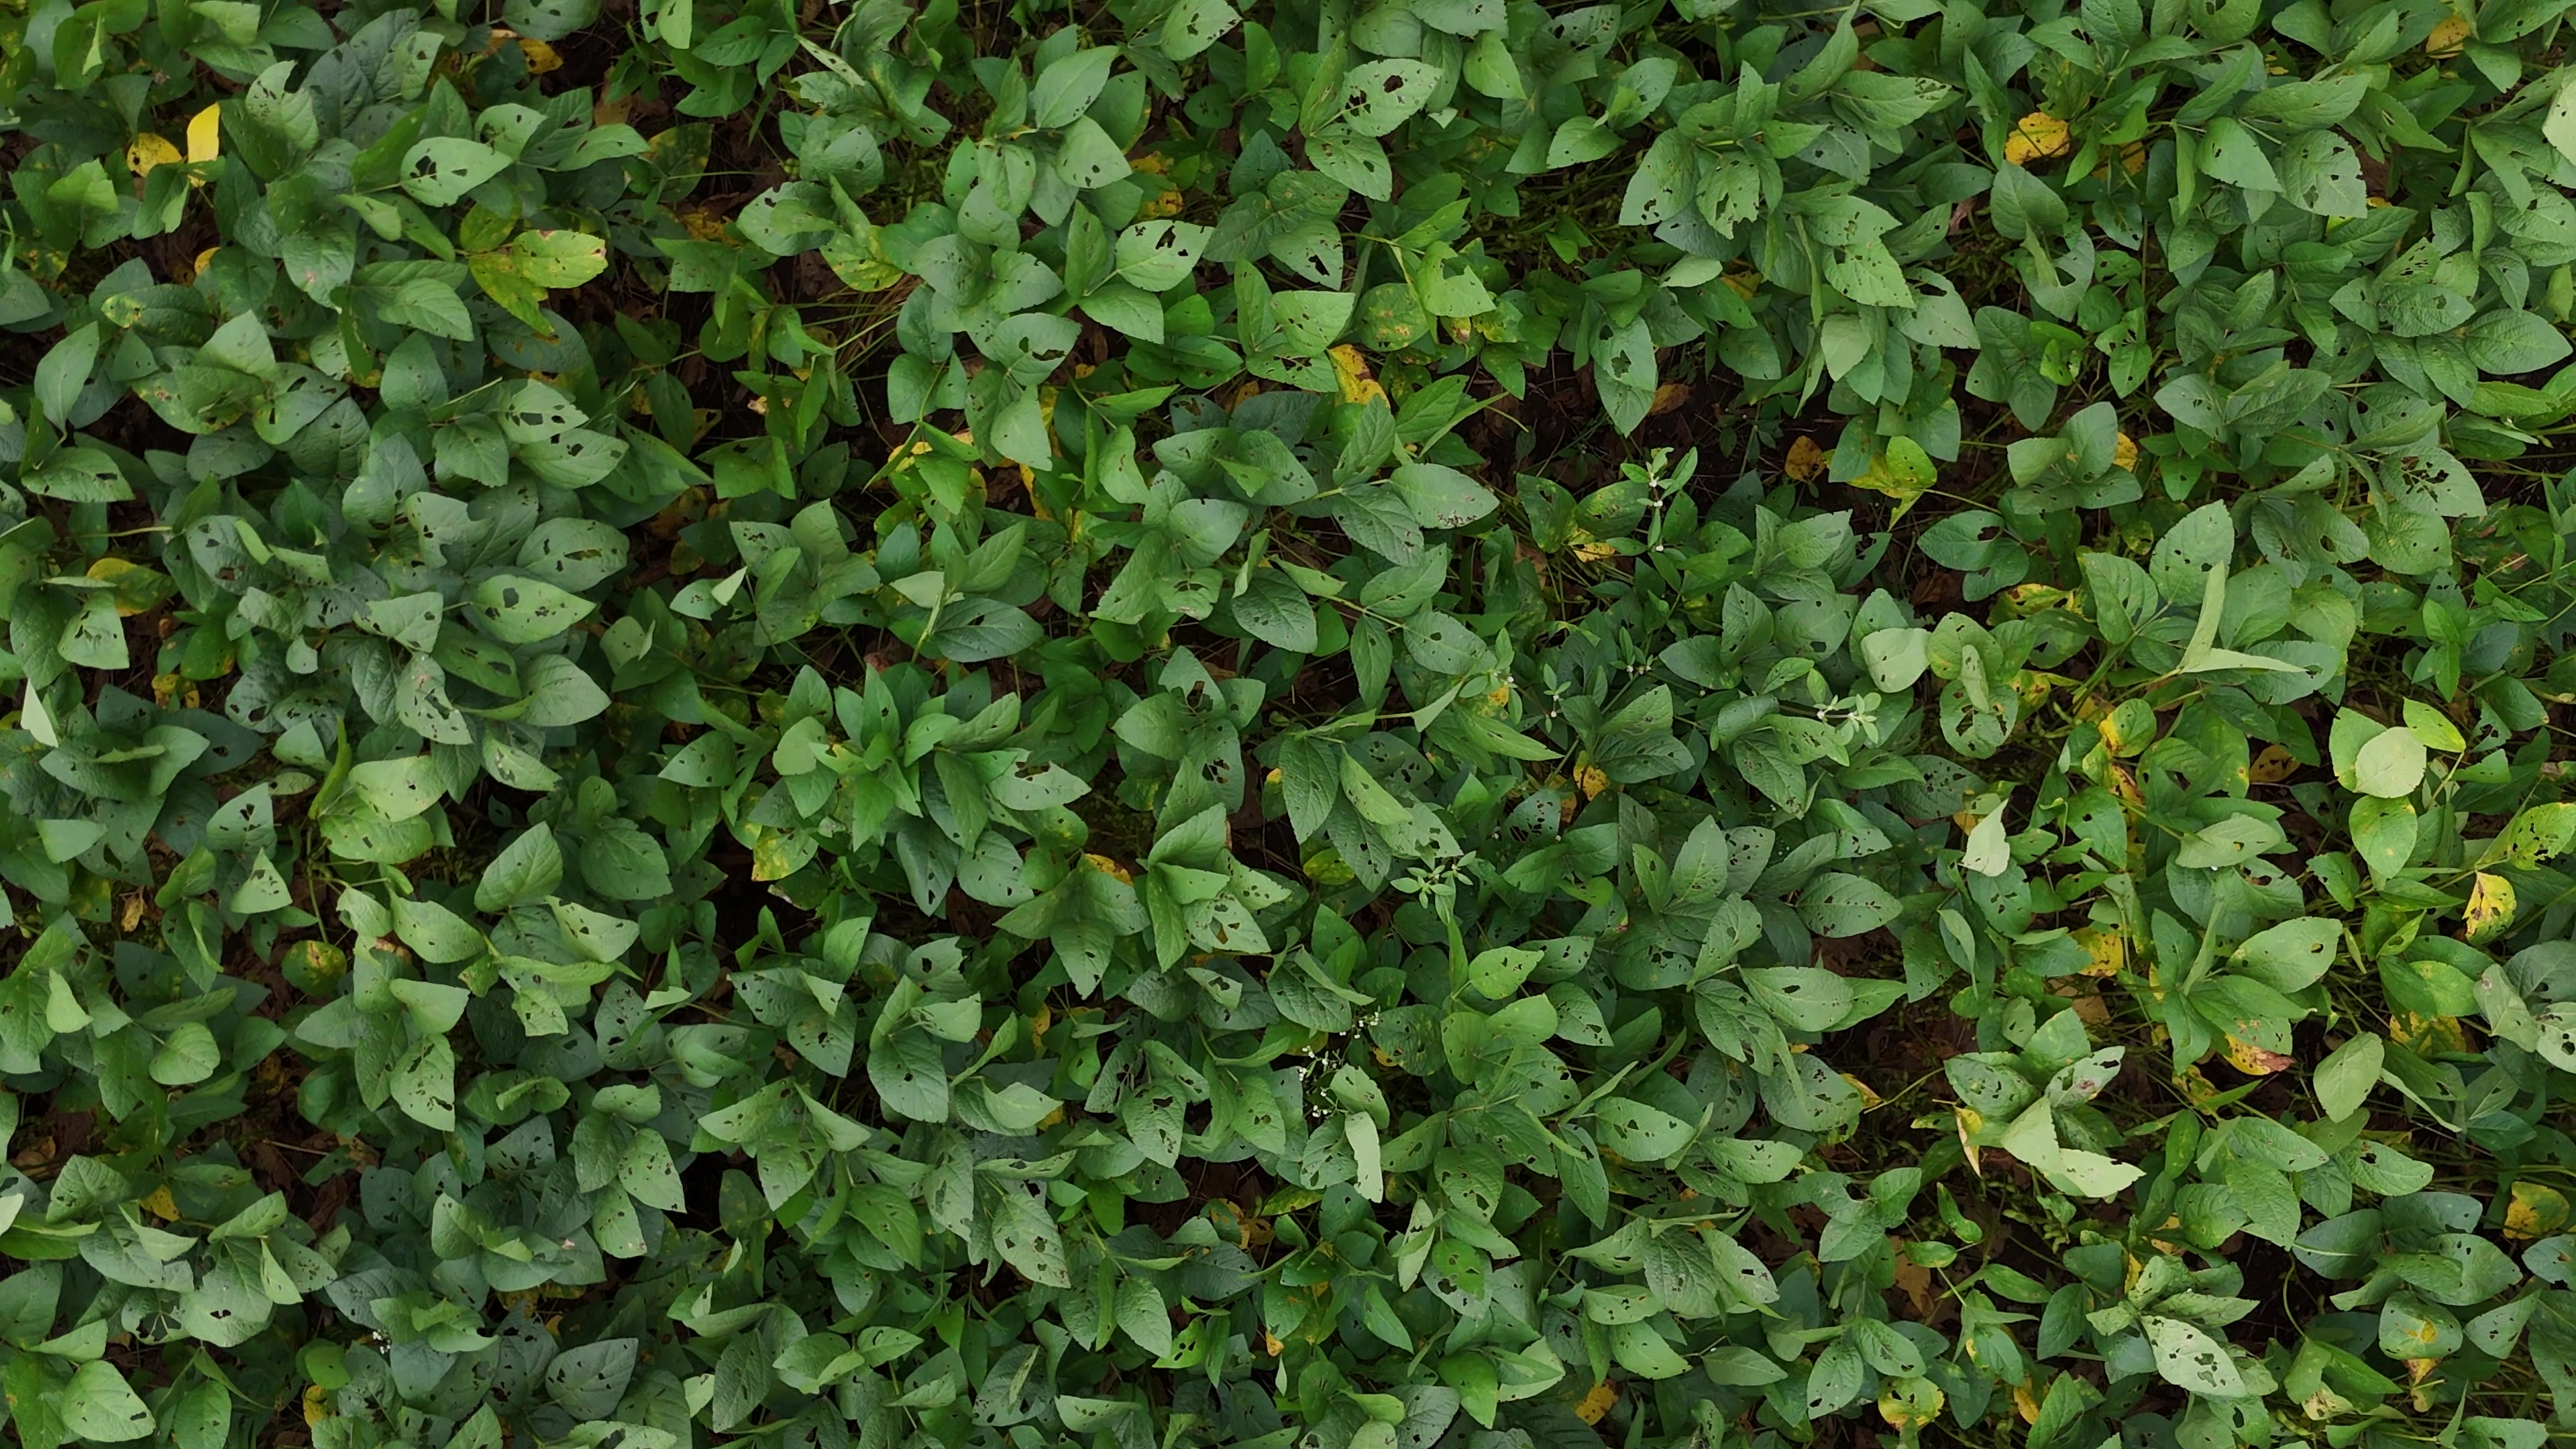
Label: Rust